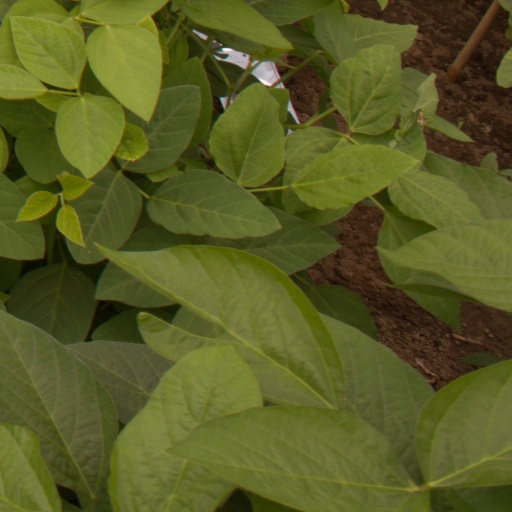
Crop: soybean